Impeachment of Warren Hastings

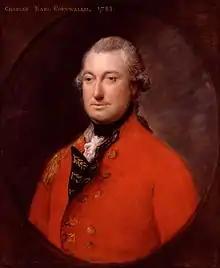
"Portrait of Lord Cornwallis" by Thomas Gainsborough. The testimony of Lord Cornwallis, Hastings' successor as Governor General, was a major boost to his defence.

Hastings' trial began on 13 February 1788. It took place in Westminster Hall, with members of the House of Commons seated to Hastings' right, the Lords to his left, and a large audience of spectators, including royalty, in the boxes and public galleries. The proceedings began with a lengthy address by Edmund Burke, who took four days to cover all the charges against Hastings. While Burke took the